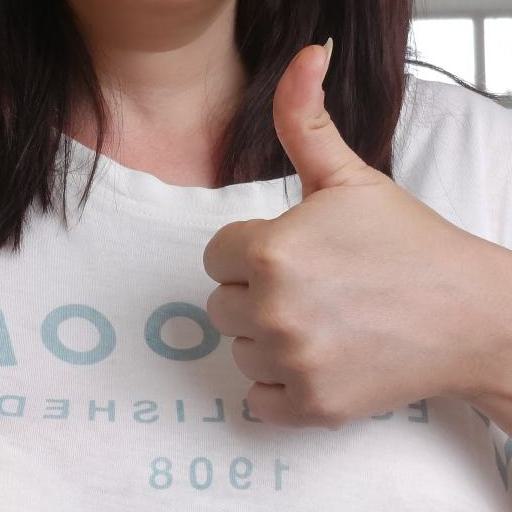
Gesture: like